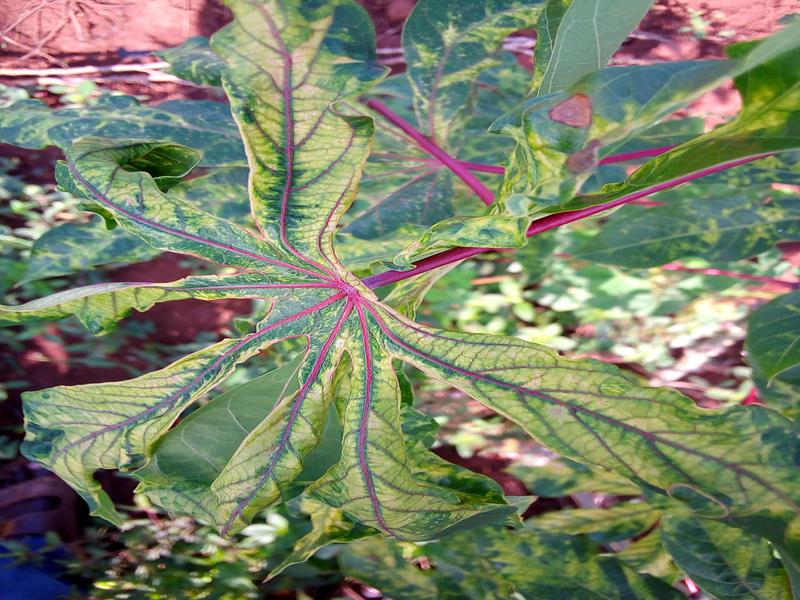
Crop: cassava
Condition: mosaic_disease